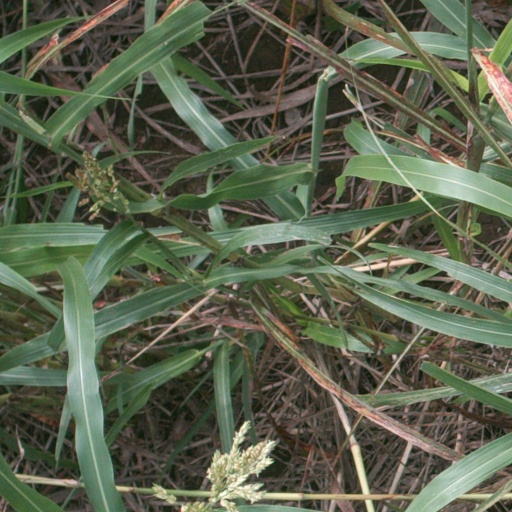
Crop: sorghum